2014 NHL Winter Classic

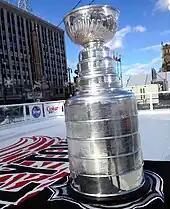
Stanley Cup on display during the Hockeytown Winter Festival, December 2013.

Comerica Park served as the venue for the 2013 Hockeytown Winter Festival, a two-week event that took place in Detroit leading up to the 2014 NHL Winter Classic. As part of this event, on December 27–28, the 2013 Great Lakes Invitational four-game tournament was held, with Western Michigan emerging as champion over in-state rival Michigan Tech. On December 29, two OHL games were played, the first between the Windsor Spitfires and the Saginaw Spirit, and the second between the London Knights and the Plymouth Whalers. These were the first outdoor regular season games for the OHL. The Spitfires won the first game 6–5, while a shootout was required for the second game, with the Whalers getting the 2–1 win. On December 30, in front of 20,337 fans, the AHL affiliates of the Detroit Red Wings and the Toronto Maples Leafs, the Grand Rapids Griffins and the Toronto Marlies played to a shootout, with the Marlies holding the 4–3 edge. This was the seventh outdoor AHL game.